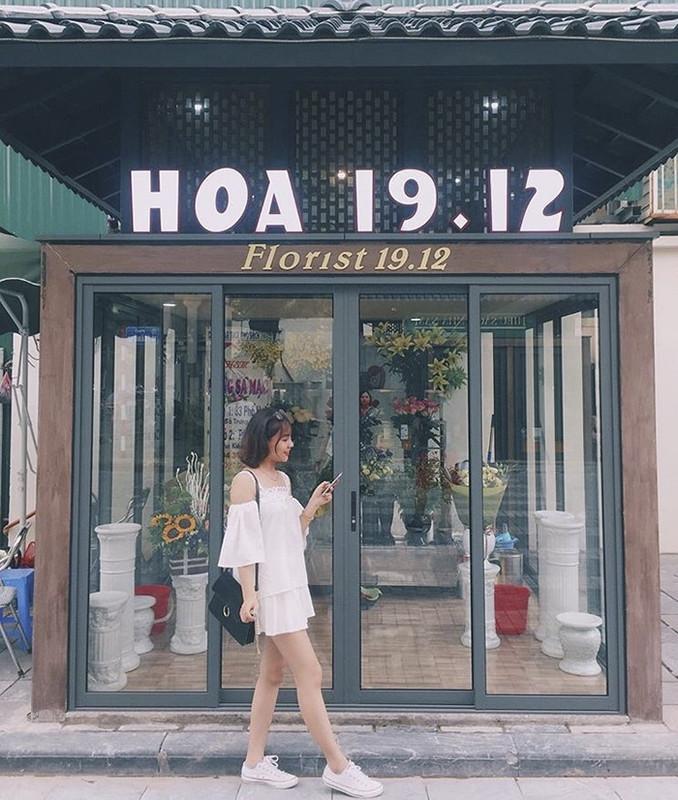
ở phía trước cửa hàng hoa có sự xuất hiện của một cô gái mặc váy trắng